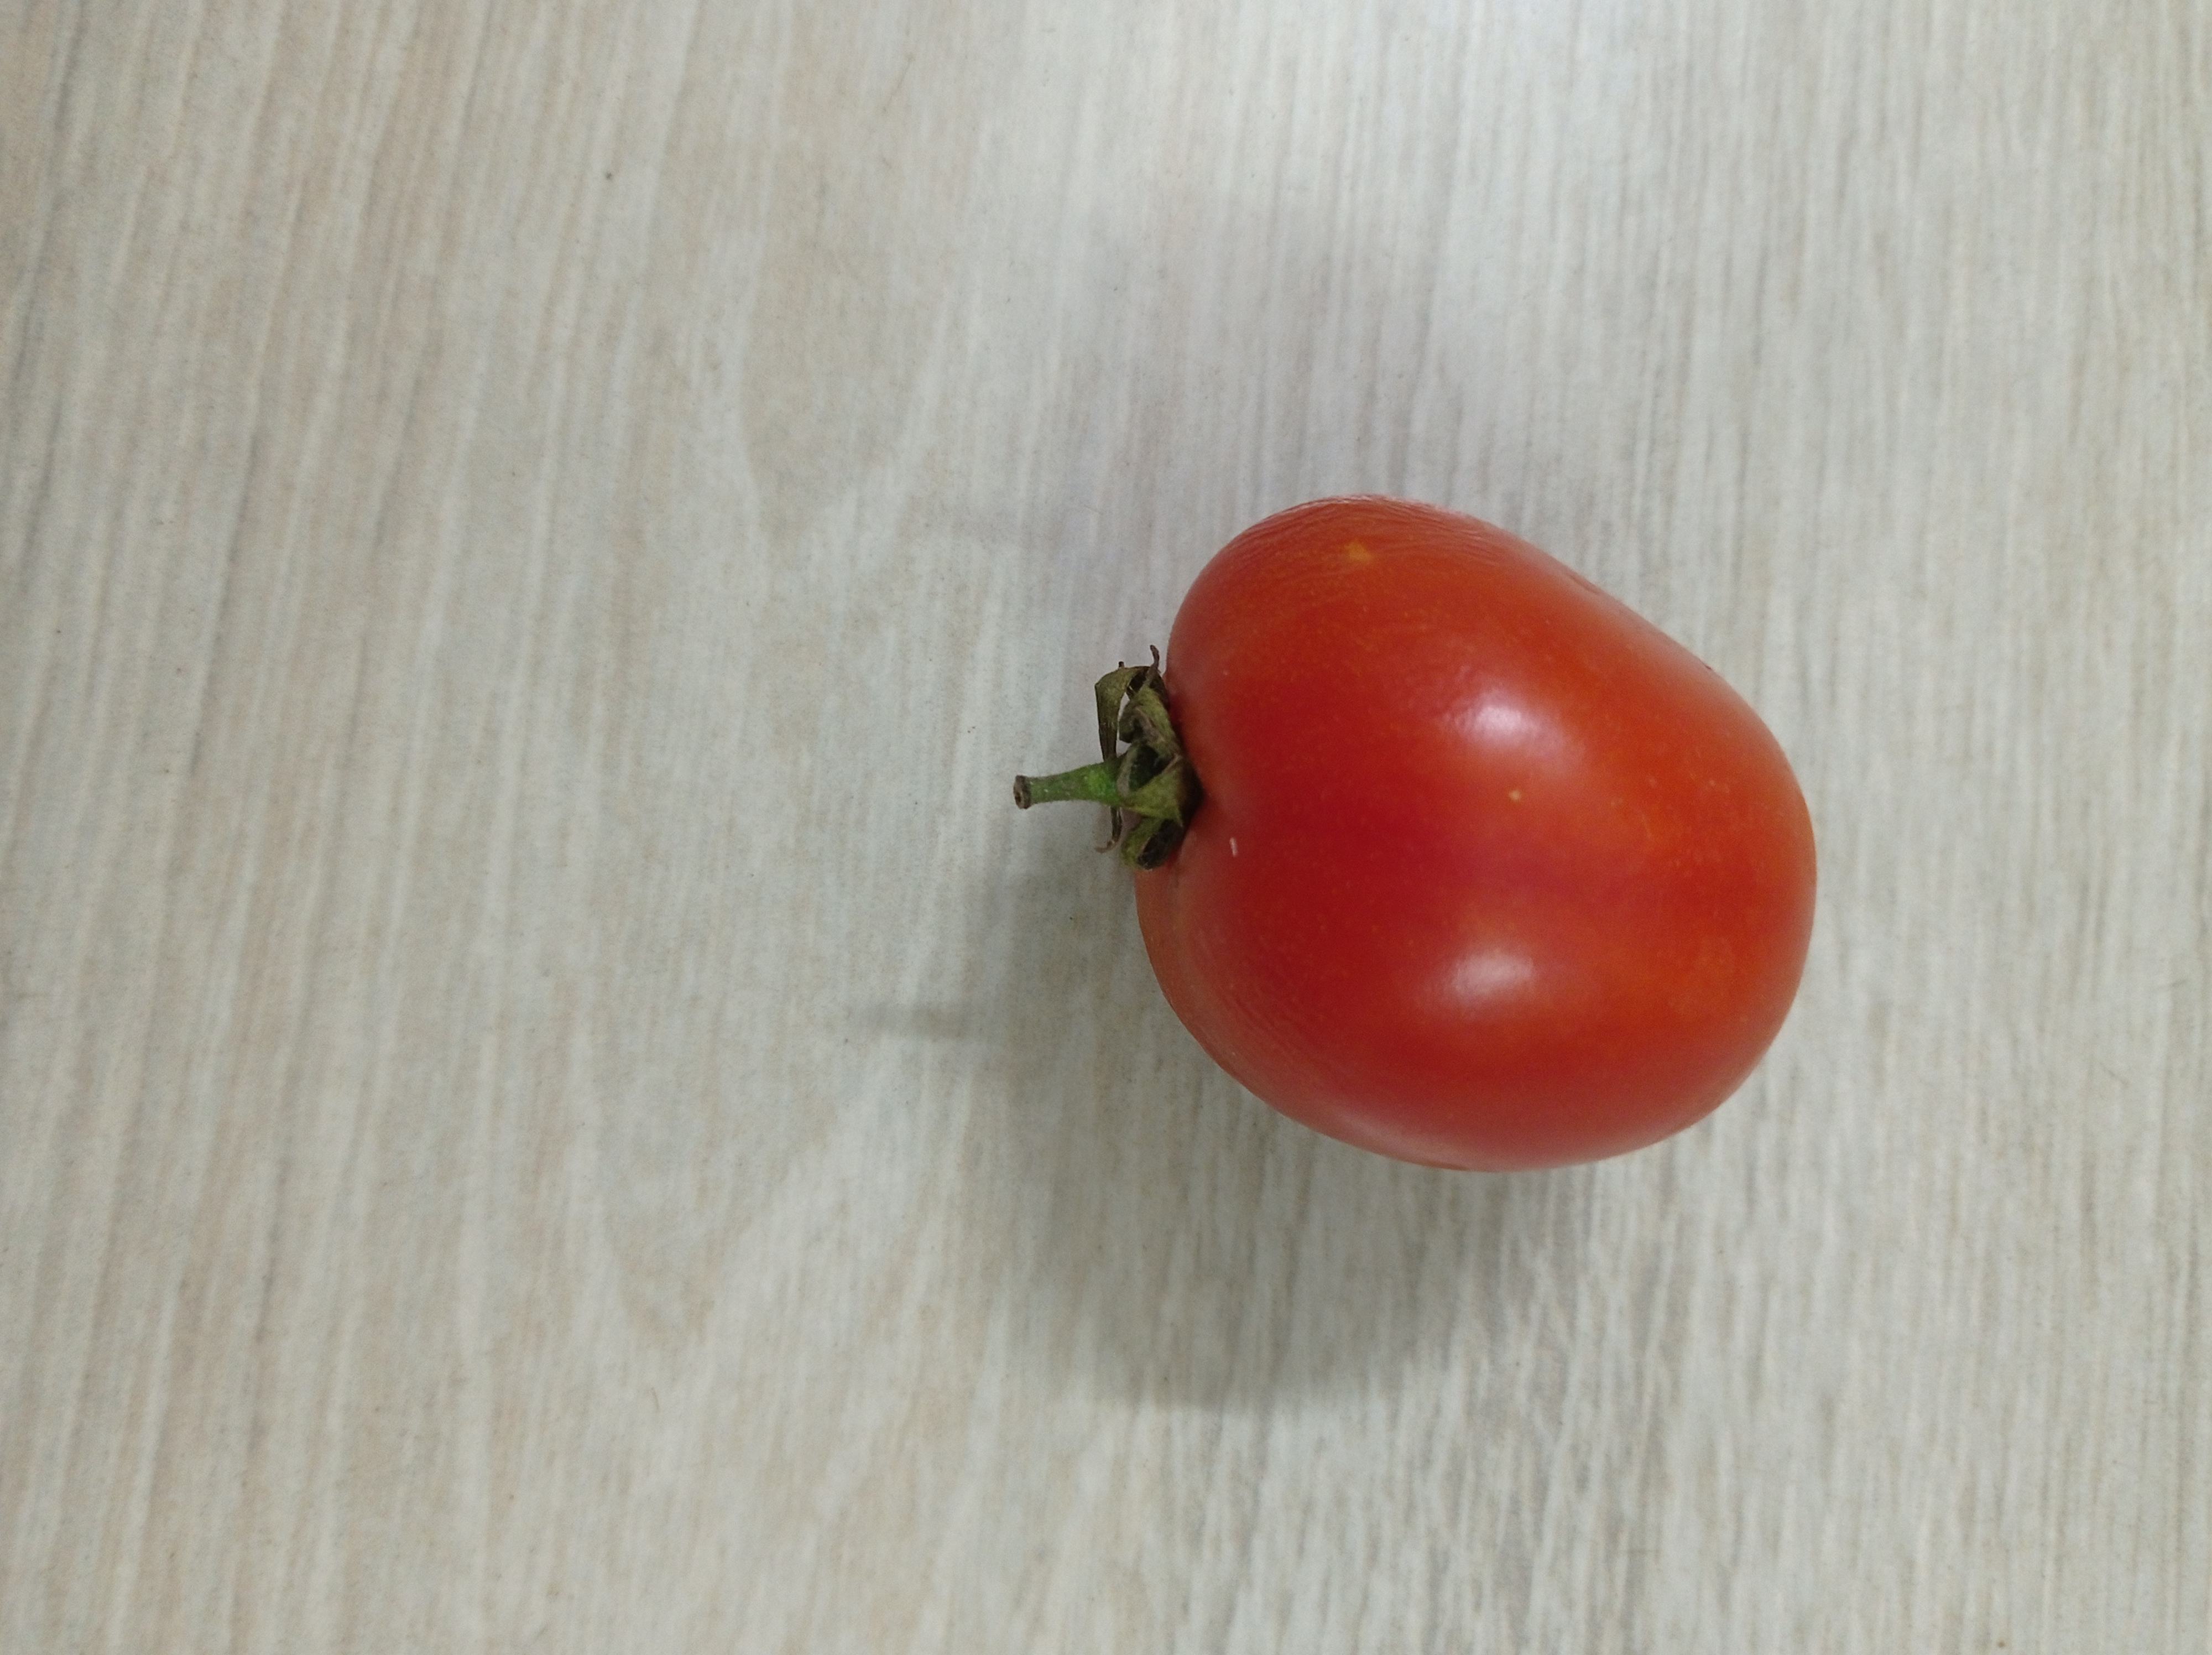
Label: Fresh